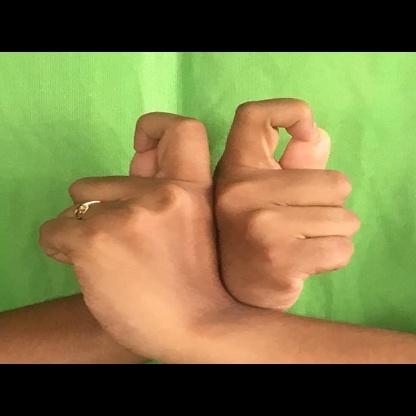
Mudra: Berunda